Xueta

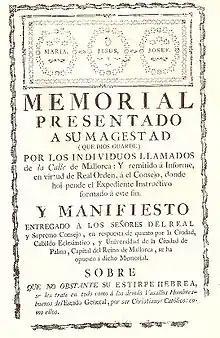
Allegation in defence of the rights of the xuetes in front of the court of Charles III.

The tailor Rafel Cortes, Tomàs Forteza, and the hunchback Jeroni Cortès, among others, raised a request to the (Royal Majorcan High Court, the island's highest court) aiming to prevent the republication of "Faith Triumphant" in 1755, which was accepted and so the book's distribution prevented for a time. Eventually, the Inquisitors allowed distribution to be resumed.